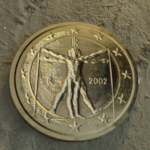
Coin value: 1euro
Country: it
Edition: standard